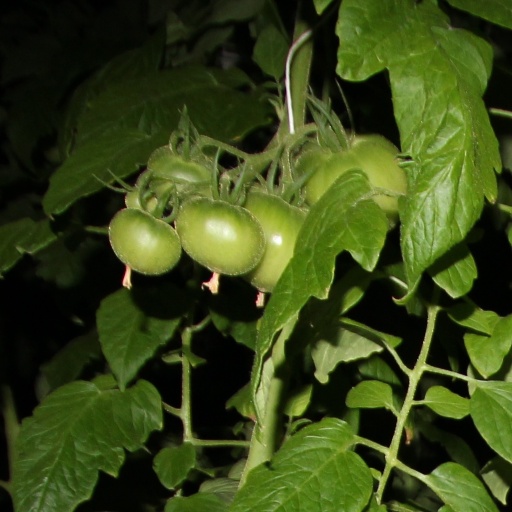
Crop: tomato